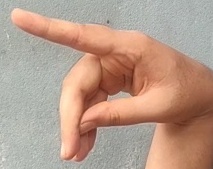
ASL sign: P